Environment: lab
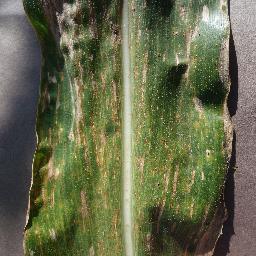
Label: gray_leaf_spot